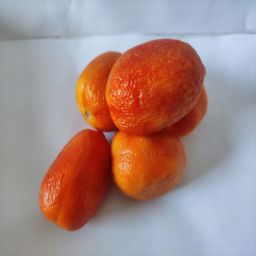
Crop: Tomato
Quality: Old